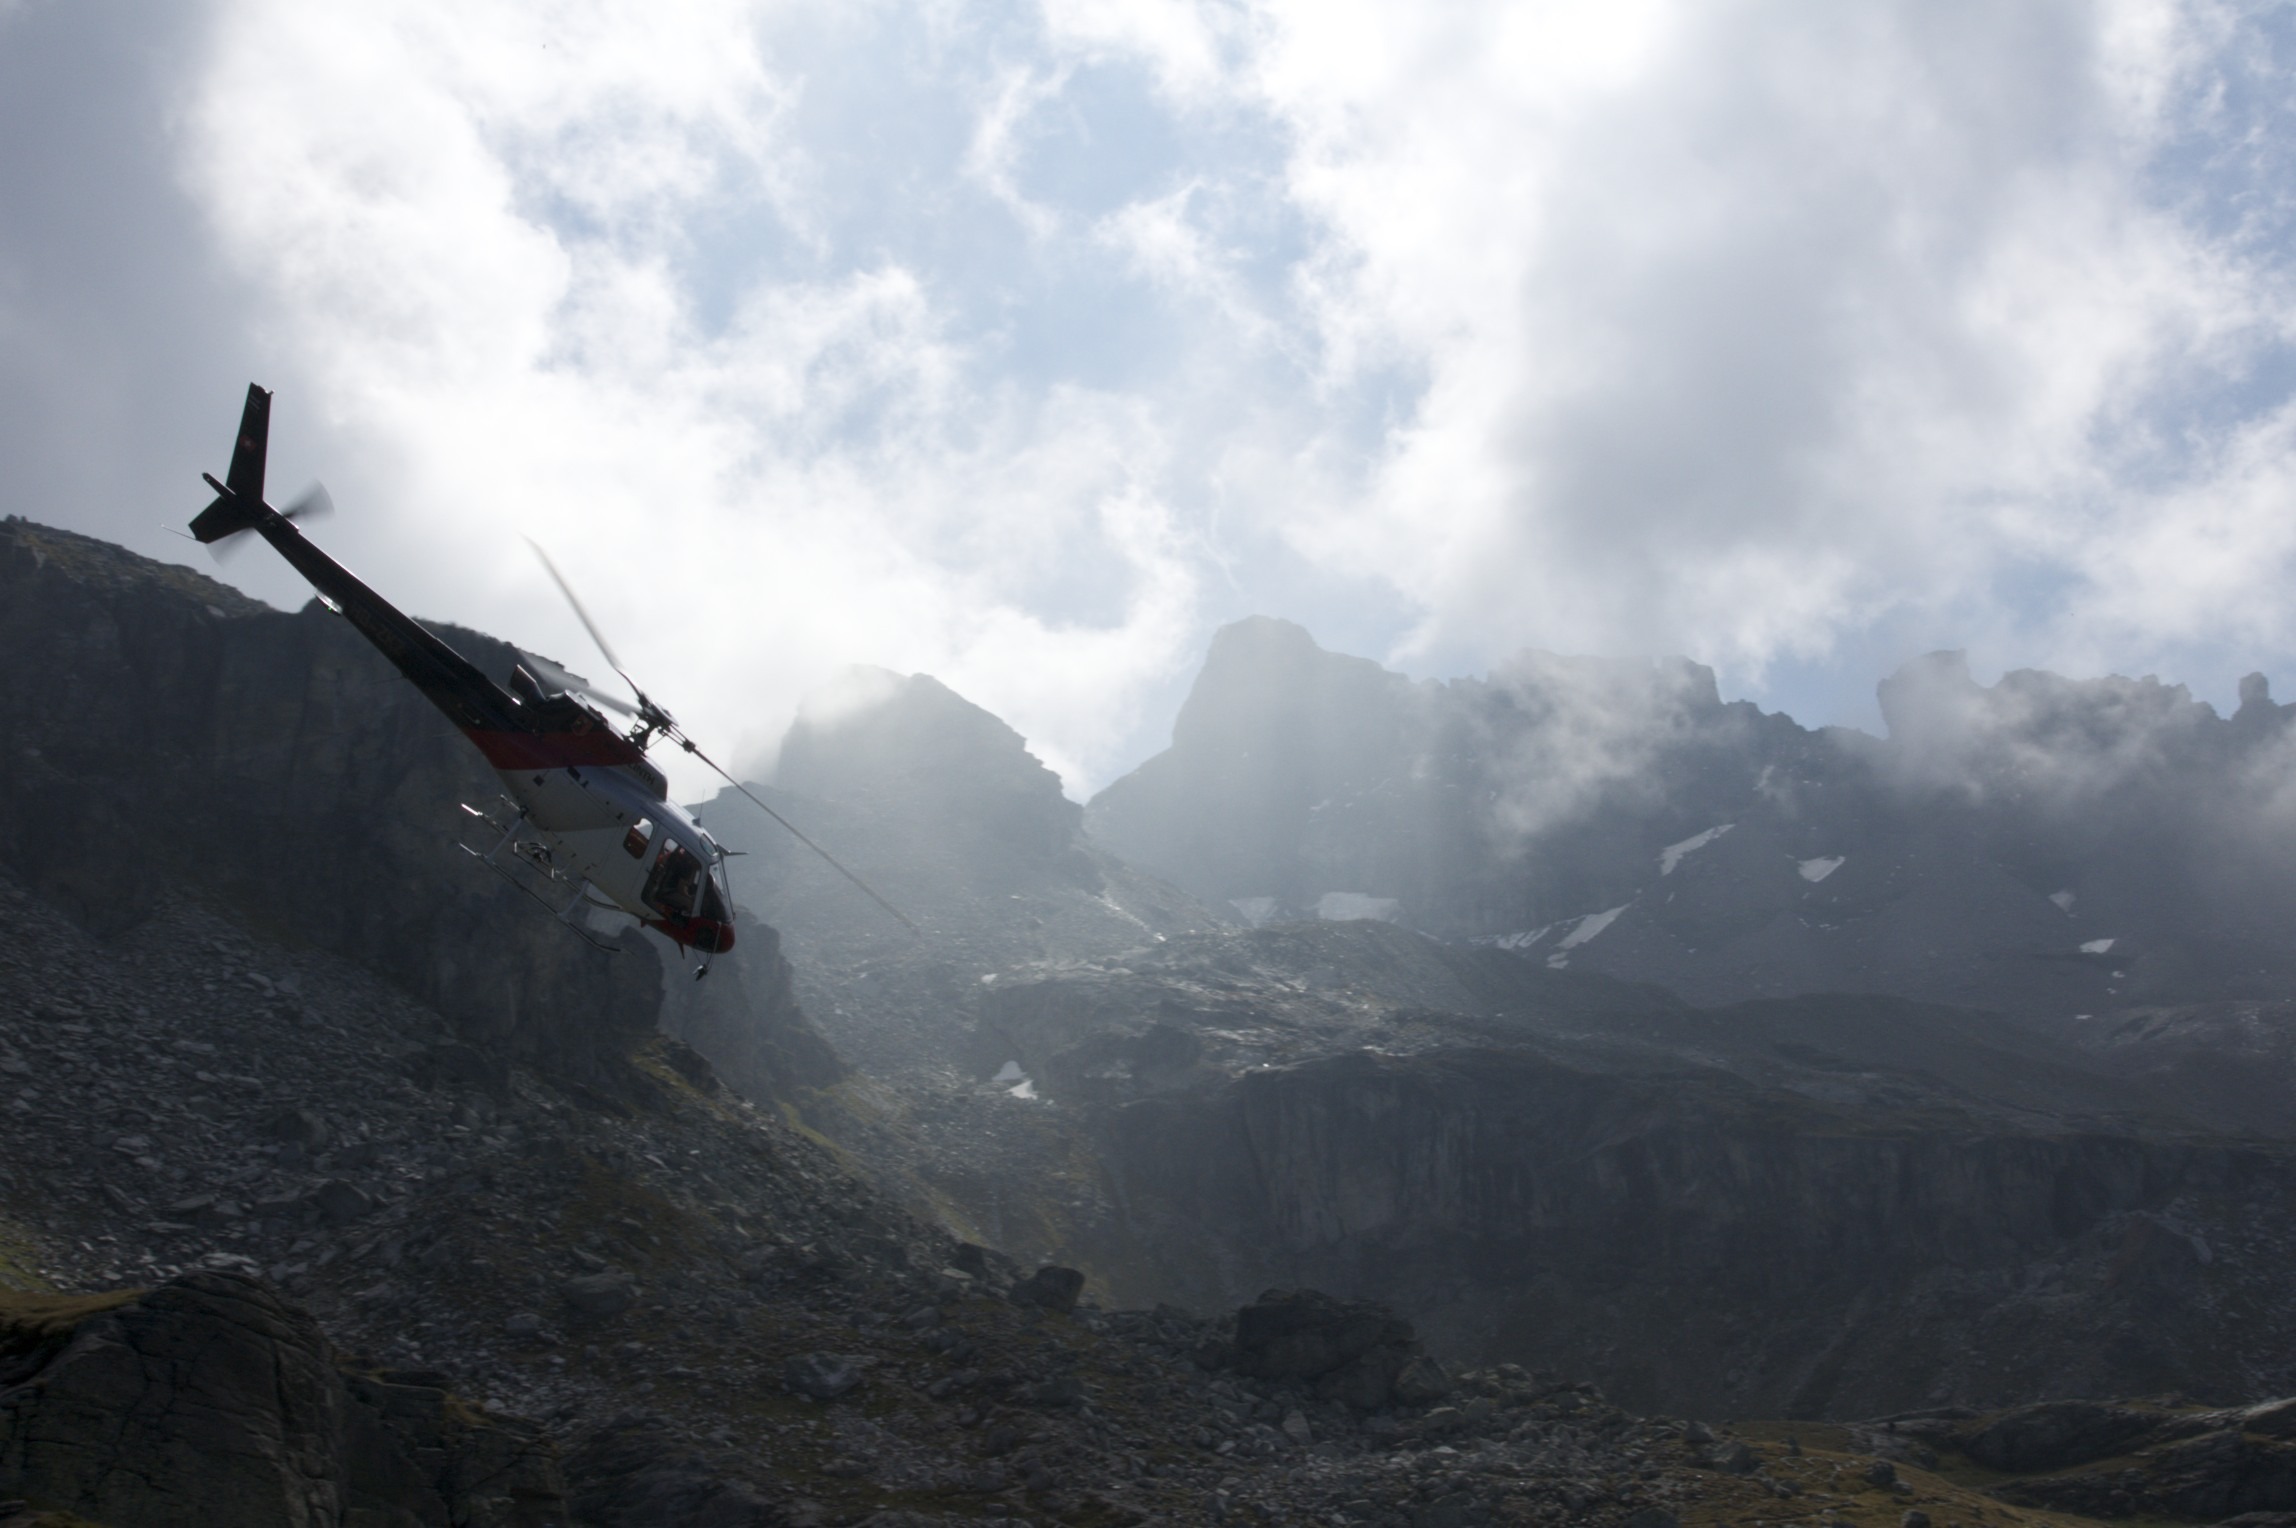
mountain, adventure, mountain range, fly, action, extreme sport, ridge, summit, mountaineering, mountains, alps, landform, heli, nosedive, atmospheric phenomenon, mountainous landforms